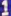
Number: 1